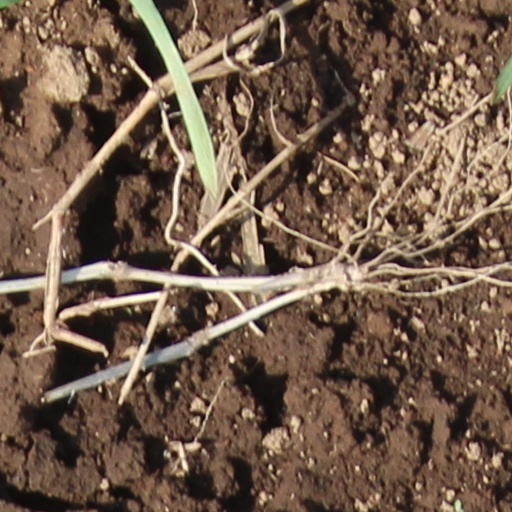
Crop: wheat